2020–2023 Minneapolis–Saint Paul racial unrest

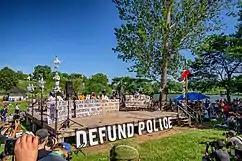
A "defund police" rally at Powderhorn Park, June 7, 2020.

On May 26, the day after George Floyd's murder, an occupation protest emerged at the intersection of East 38th Street and Chicago Avenue in Minneapolis, where Floyd was murdered. Protesters turned the area into a makeshift memorial and erected barricades to keep automobile traffic out, and police officers largely avoided the area in the following months. Thousands of visitors protested and grieved at the site, which was adorned with public art installments and described as like a "shrine". When Minneapolis city officials attempted to negotiate reopening the intersection in August 2020, protesters demanded that the city meet a list of 24 demands before removing cement barricades around it.